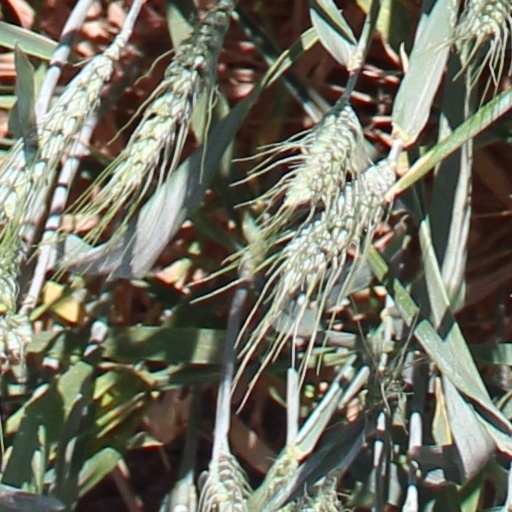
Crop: wheat